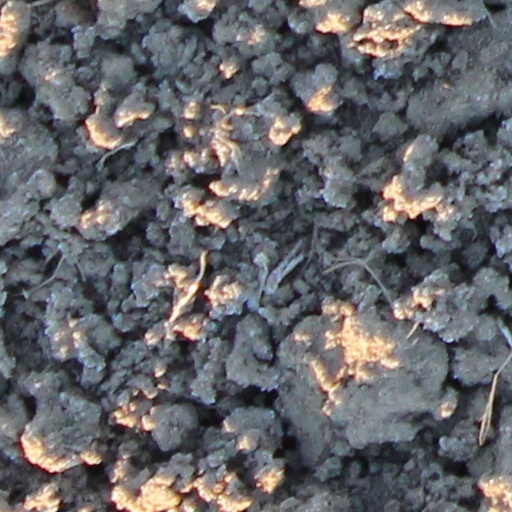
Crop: wheat